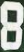
Number: 8